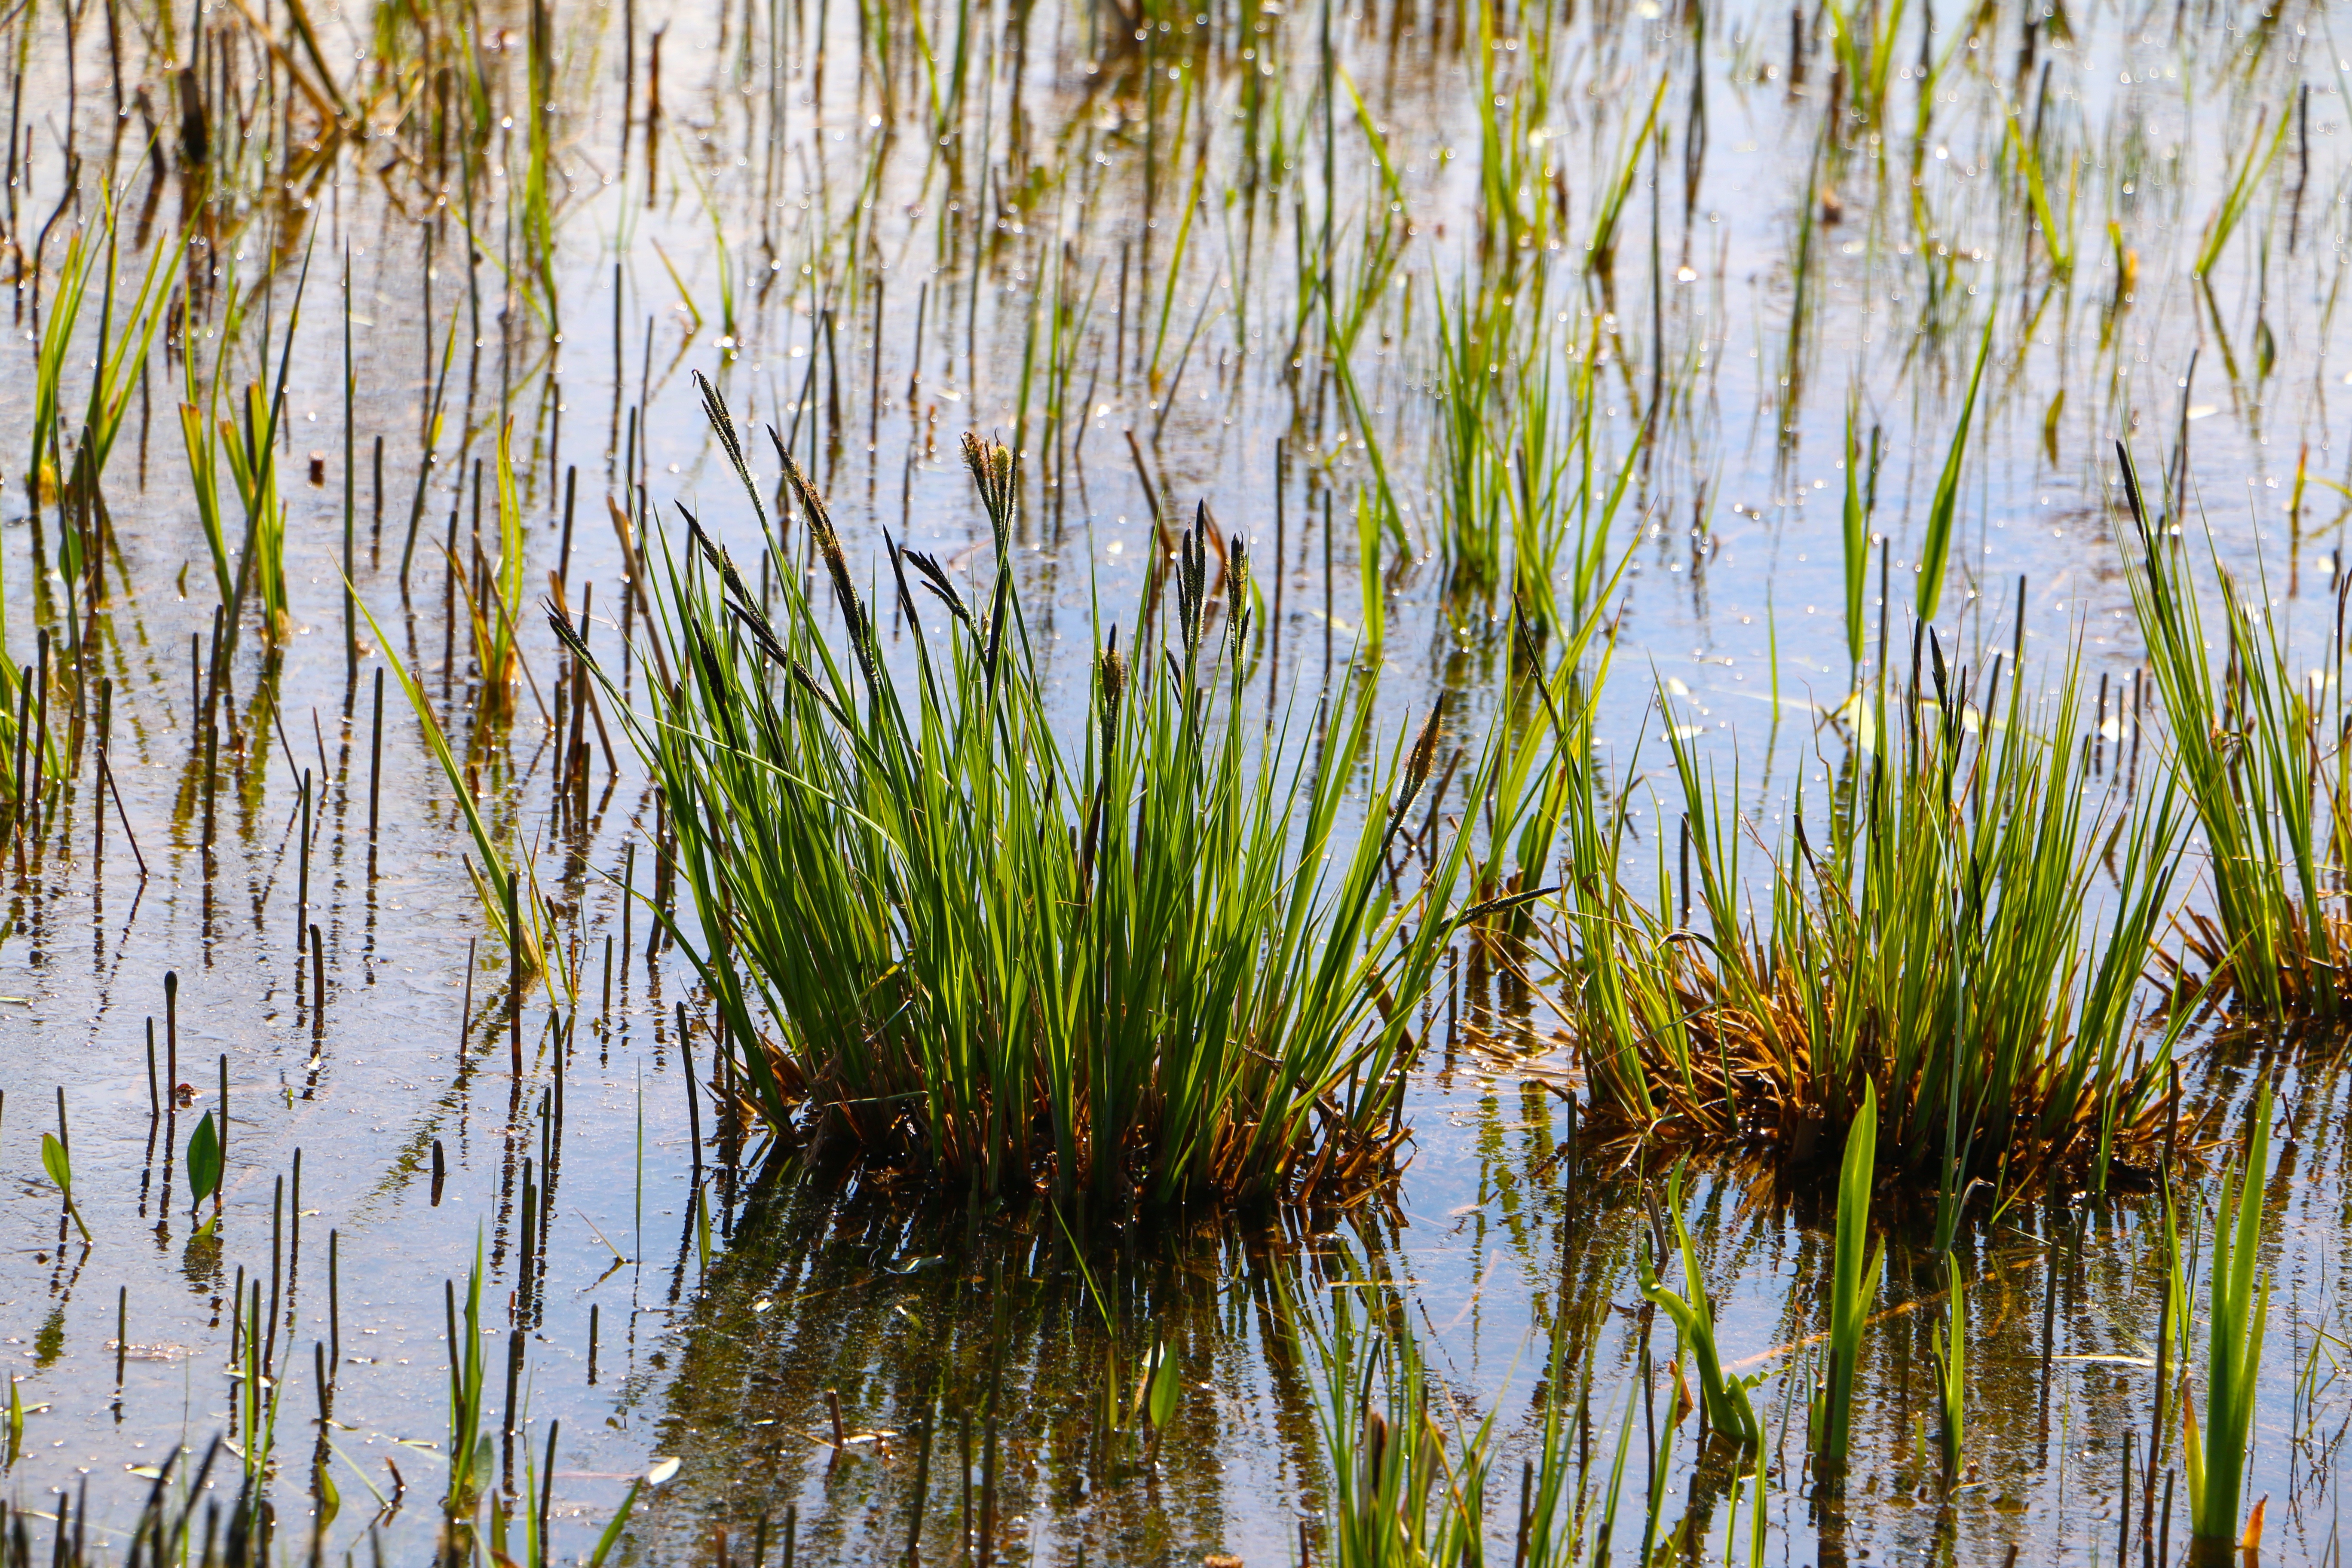
tree, water, grass, marsh, swamp, branch, plant, leaf, flower, pond, green, reflection, botany, moor, vegetation, wetland, habitat, ecosystem, swampy, natural environment, grass family, plant stem, phragmites